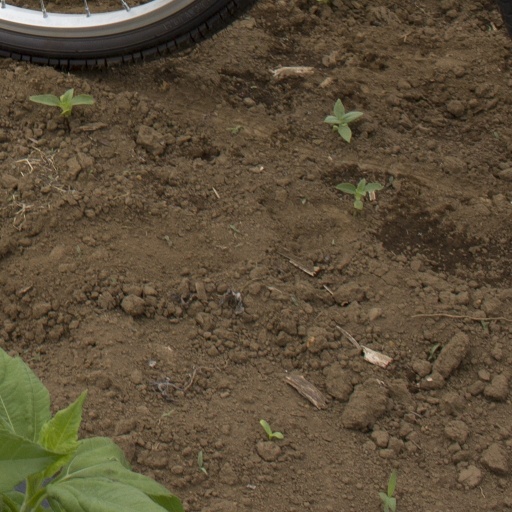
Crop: Jerusalem artichoke